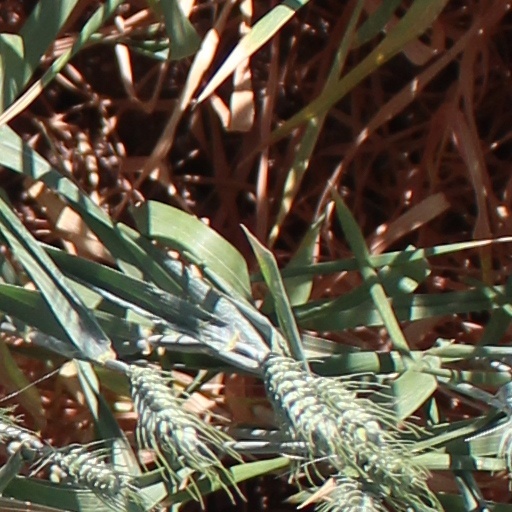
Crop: wheat